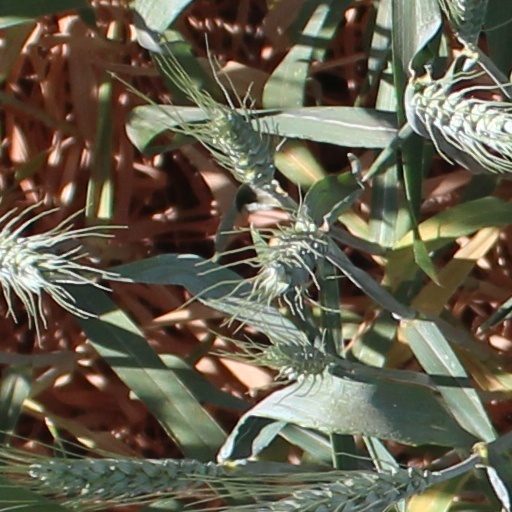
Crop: wheat